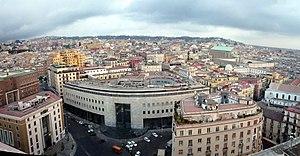
La Piazza Matteotti est l'une des places monumentales de Naples.